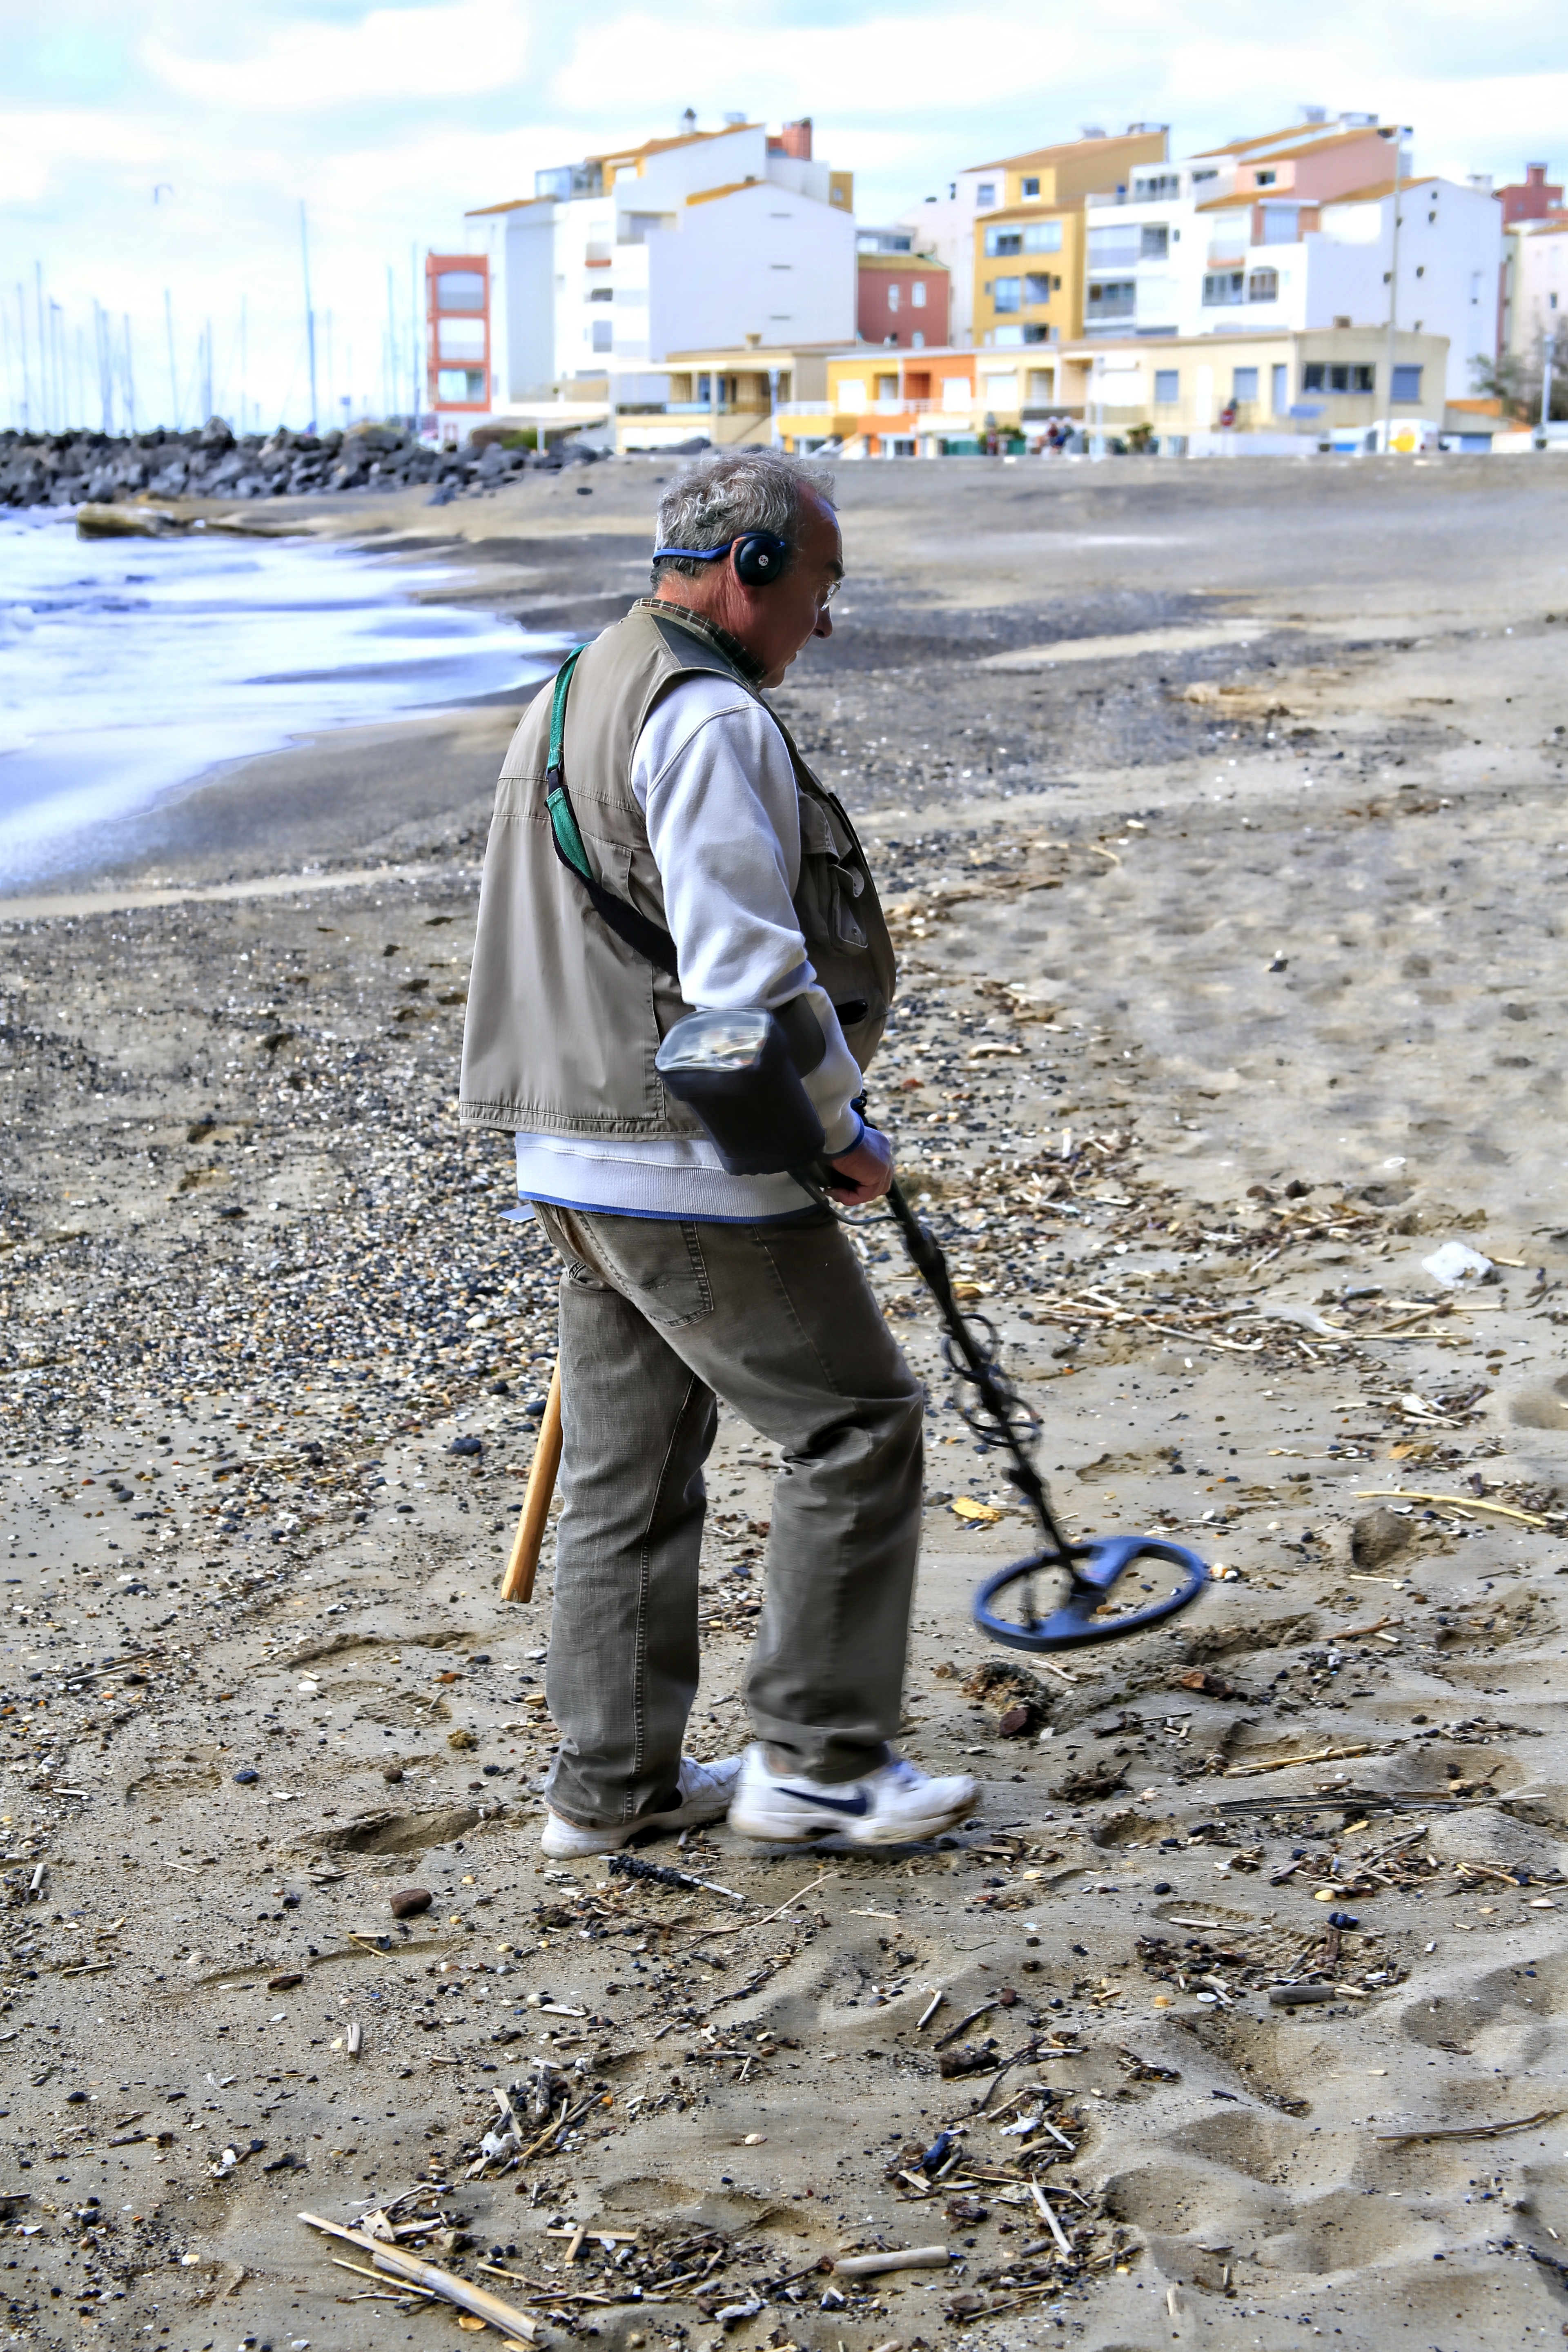
man, beach, water, sand, walking, winter, seaside, spring, material, photograph, sandy beach, treasure, metals, detector, sounder